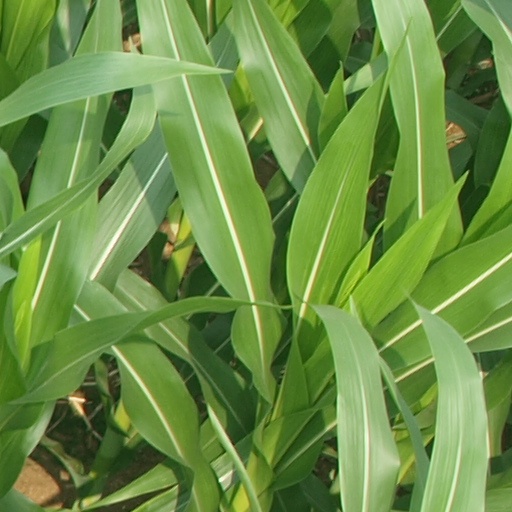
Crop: maize; corn